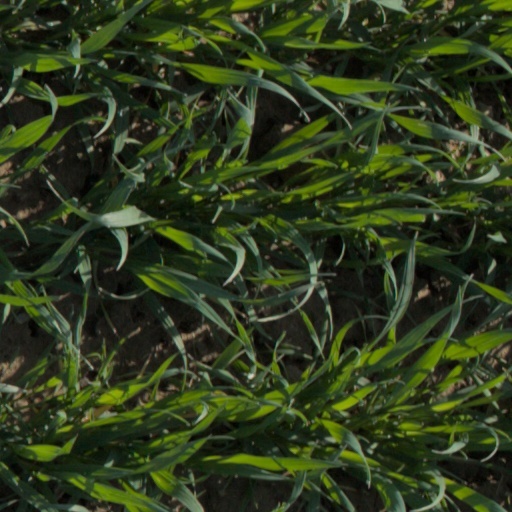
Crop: wheat